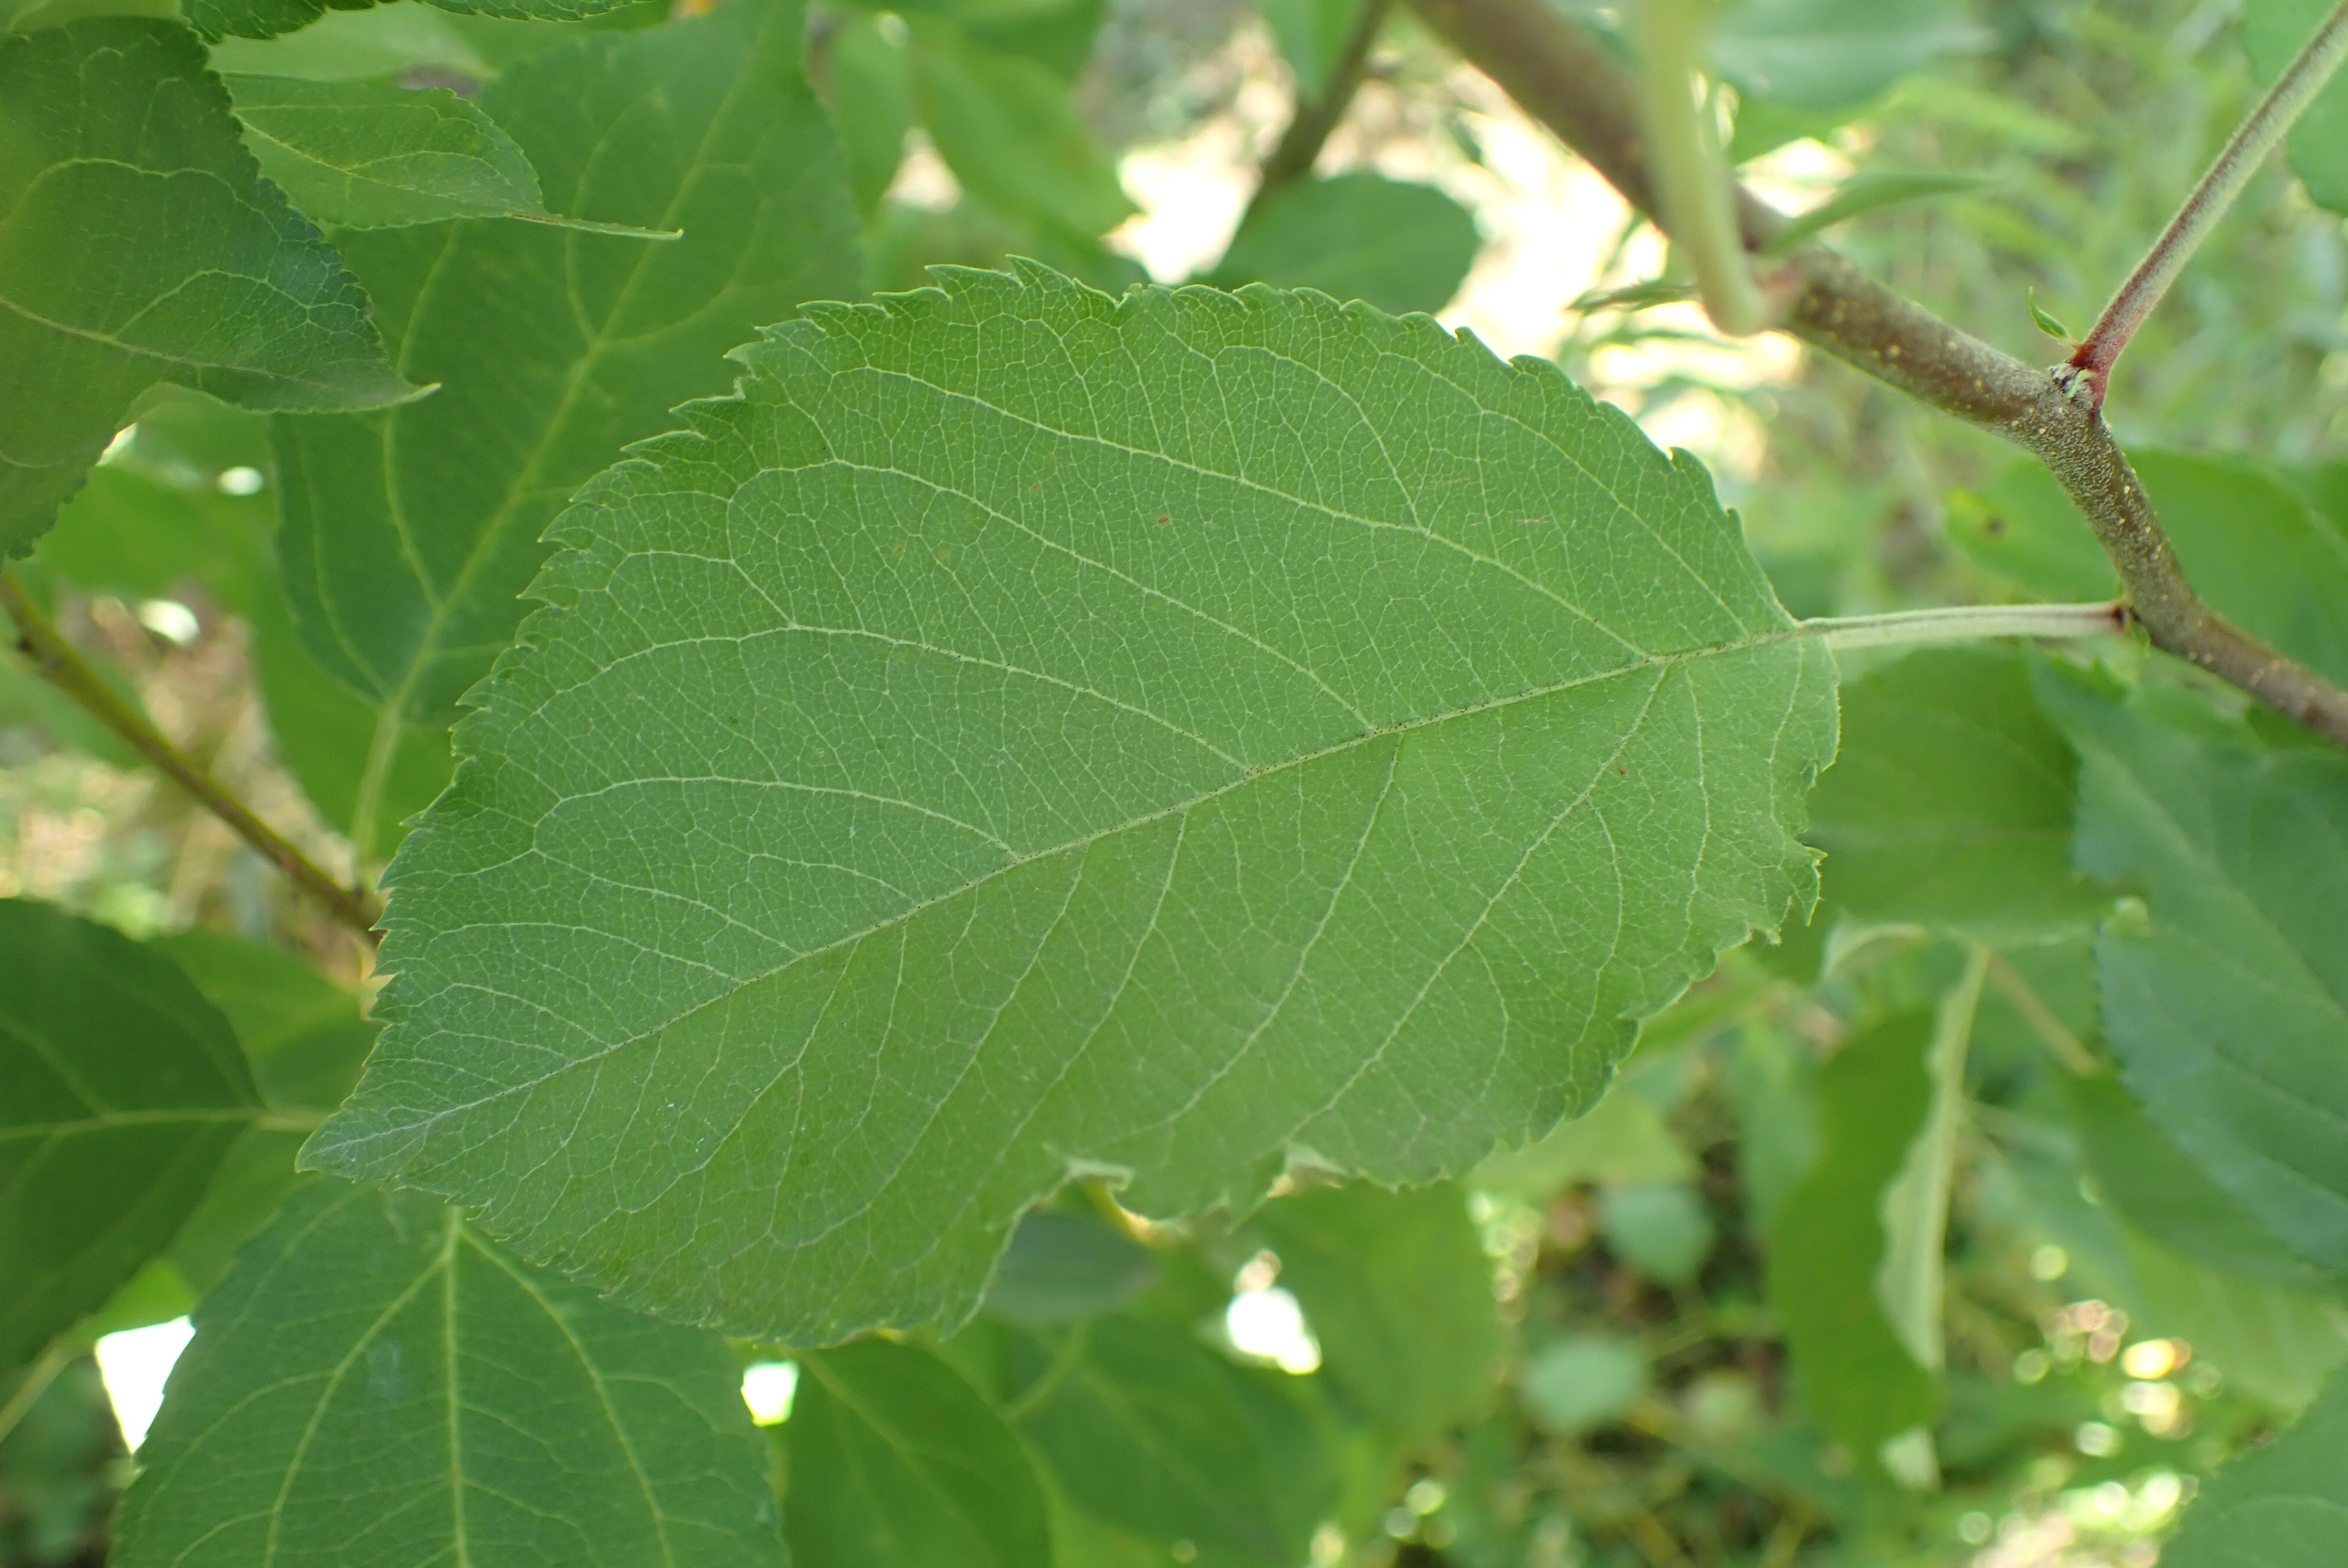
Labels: healthy